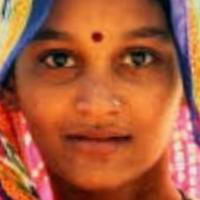
Age group: age 21-30